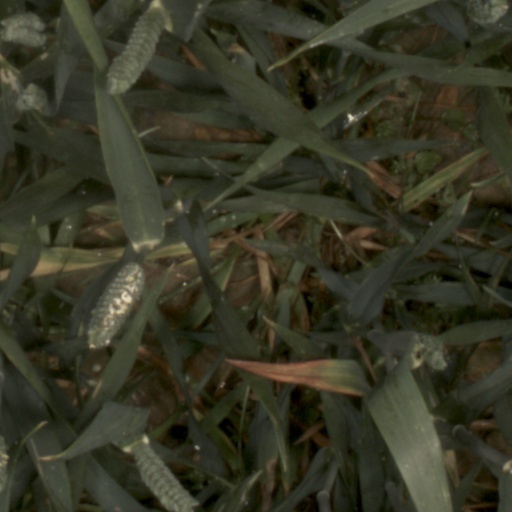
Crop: wheat